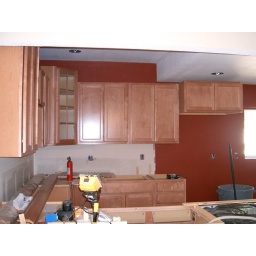
corner cabinet with glass front and above the fridge storage space